Marathon

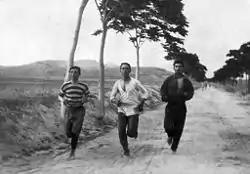
Burton Holmes's photograph entitled ""1896: Three athletes in training for the marathon at the Olympic Games in Athens"". Charilaos Vasilakos in the middle.

The women's marathon was introduced at the 1984 Summer Olympics (Los Angeles, US) and was won by Joan Benoit of the United States with a time of 2 hours 24 minutes and 52 seconds.